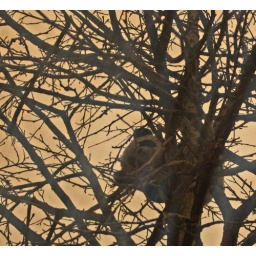
bear in a tree in kensington